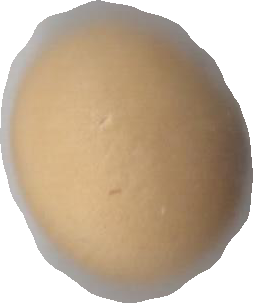
Variety: Dega